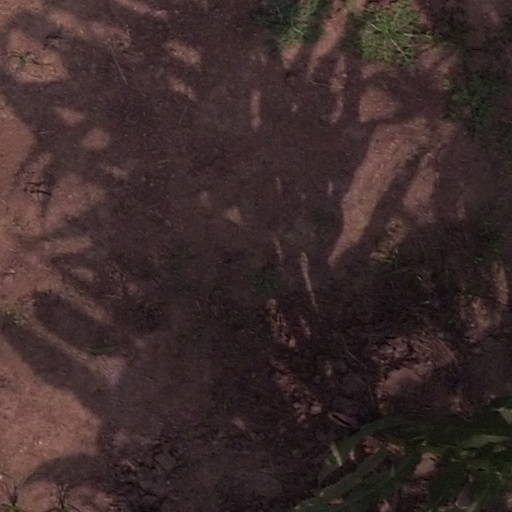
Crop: maize; corn